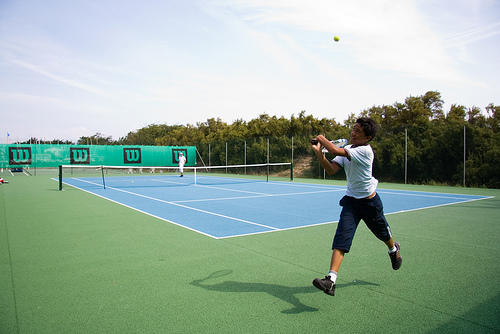
một vận động viên tennis đang bay người sang trái để đánh bóng